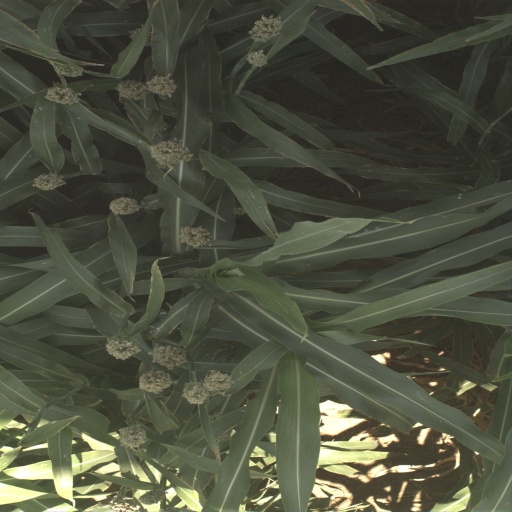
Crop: sorghum